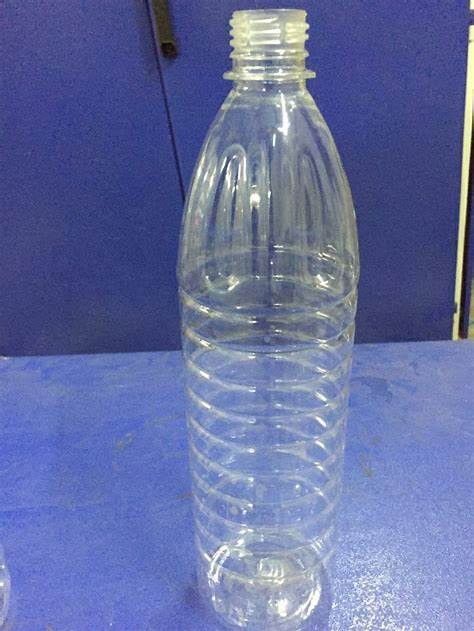
Waste category: plastic